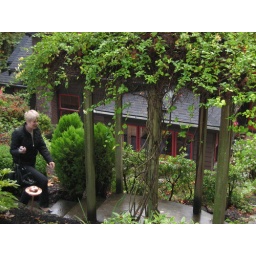
from the top by the garage. the windows you can see well are the kitchen downstairs.